Shabtai Shikhman

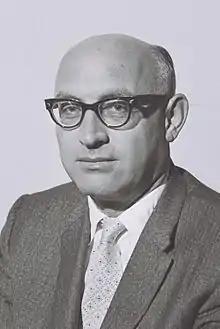
Shikhman in 1959

Shabtai Shikhman (10 September 1915 – 9 January 1987) was an Israeli politician who served as a member of the Knesset for Herut and Gahal between 1959 and 1965.